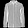
Label: Coat